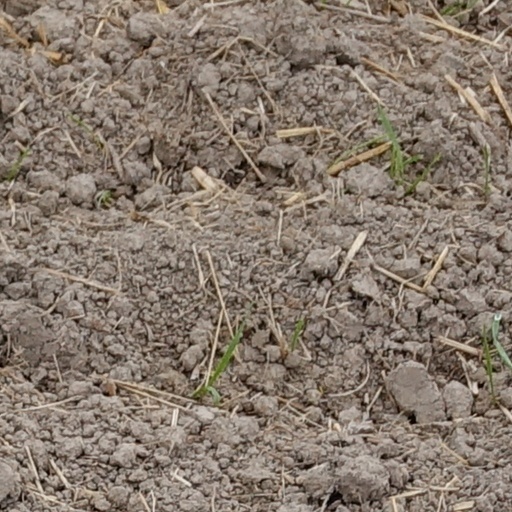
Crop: wheat